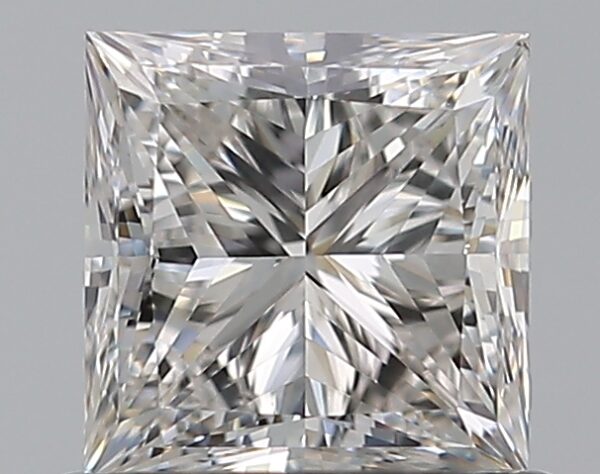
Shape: princess
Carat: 0.71
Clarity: VS1
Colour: G
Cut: EX
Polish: EX
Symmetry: VG
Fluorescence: N
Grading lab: GIA
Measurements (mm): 4.76 x 4.71 x 3.44